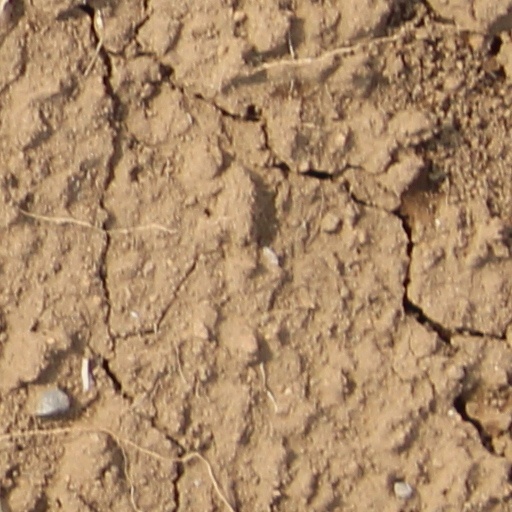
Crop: wheat